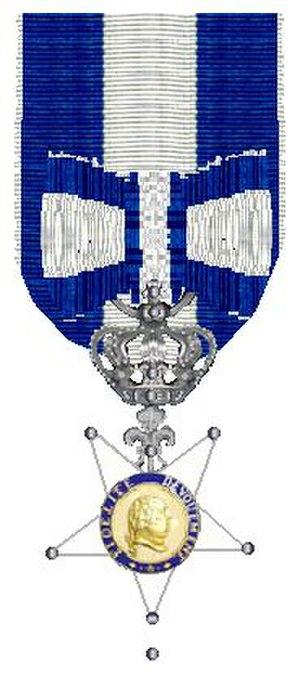
La Décoration de la Fidélité fut créée par ordonnance royale du Roi Louis XVIII, le 5 février 1816, en remplacement de la Décoration du Lys précédemment attribuée au profit de la garde nationale de Paris mais portant autant de la France.